Queen Margaret's School, York

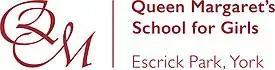
Queen Margaret's School for Girls Logo

Queen Margaret's was established in 1901 in Scarborough mainly by Jane Leeke Latham of the Woodard Foundation. Woodard are an organisation committed to the establishment of boarding schools where teaching would be firmly based on the Christian religion. The founding head was Agnes Body who arrived from Lincoln with some of her former staff. In 1913, when ill health made her retire, it was said that QM was known as "Miss Body's School".